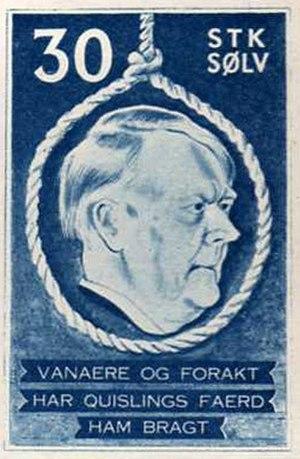
Vidkun Abraham Lauritz Jonnsøn Quisling est un homme d'État norvégien né le 18 juillet 1887 et mort fusillé le 24 octobre 1945. Il est dans son pays le principal artisan de la collaboration avec l'occupant nazi pendant la Seconde Guerre mondiale. Son nom est passé dans le langage courant en Norvège et dans le monde anglophone comme synonyme de « traître ».